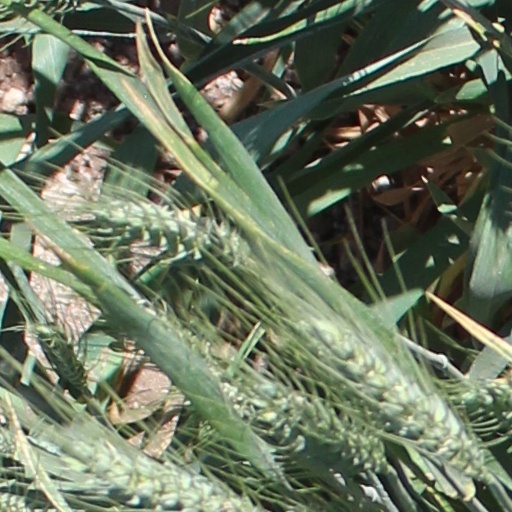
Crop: wheat